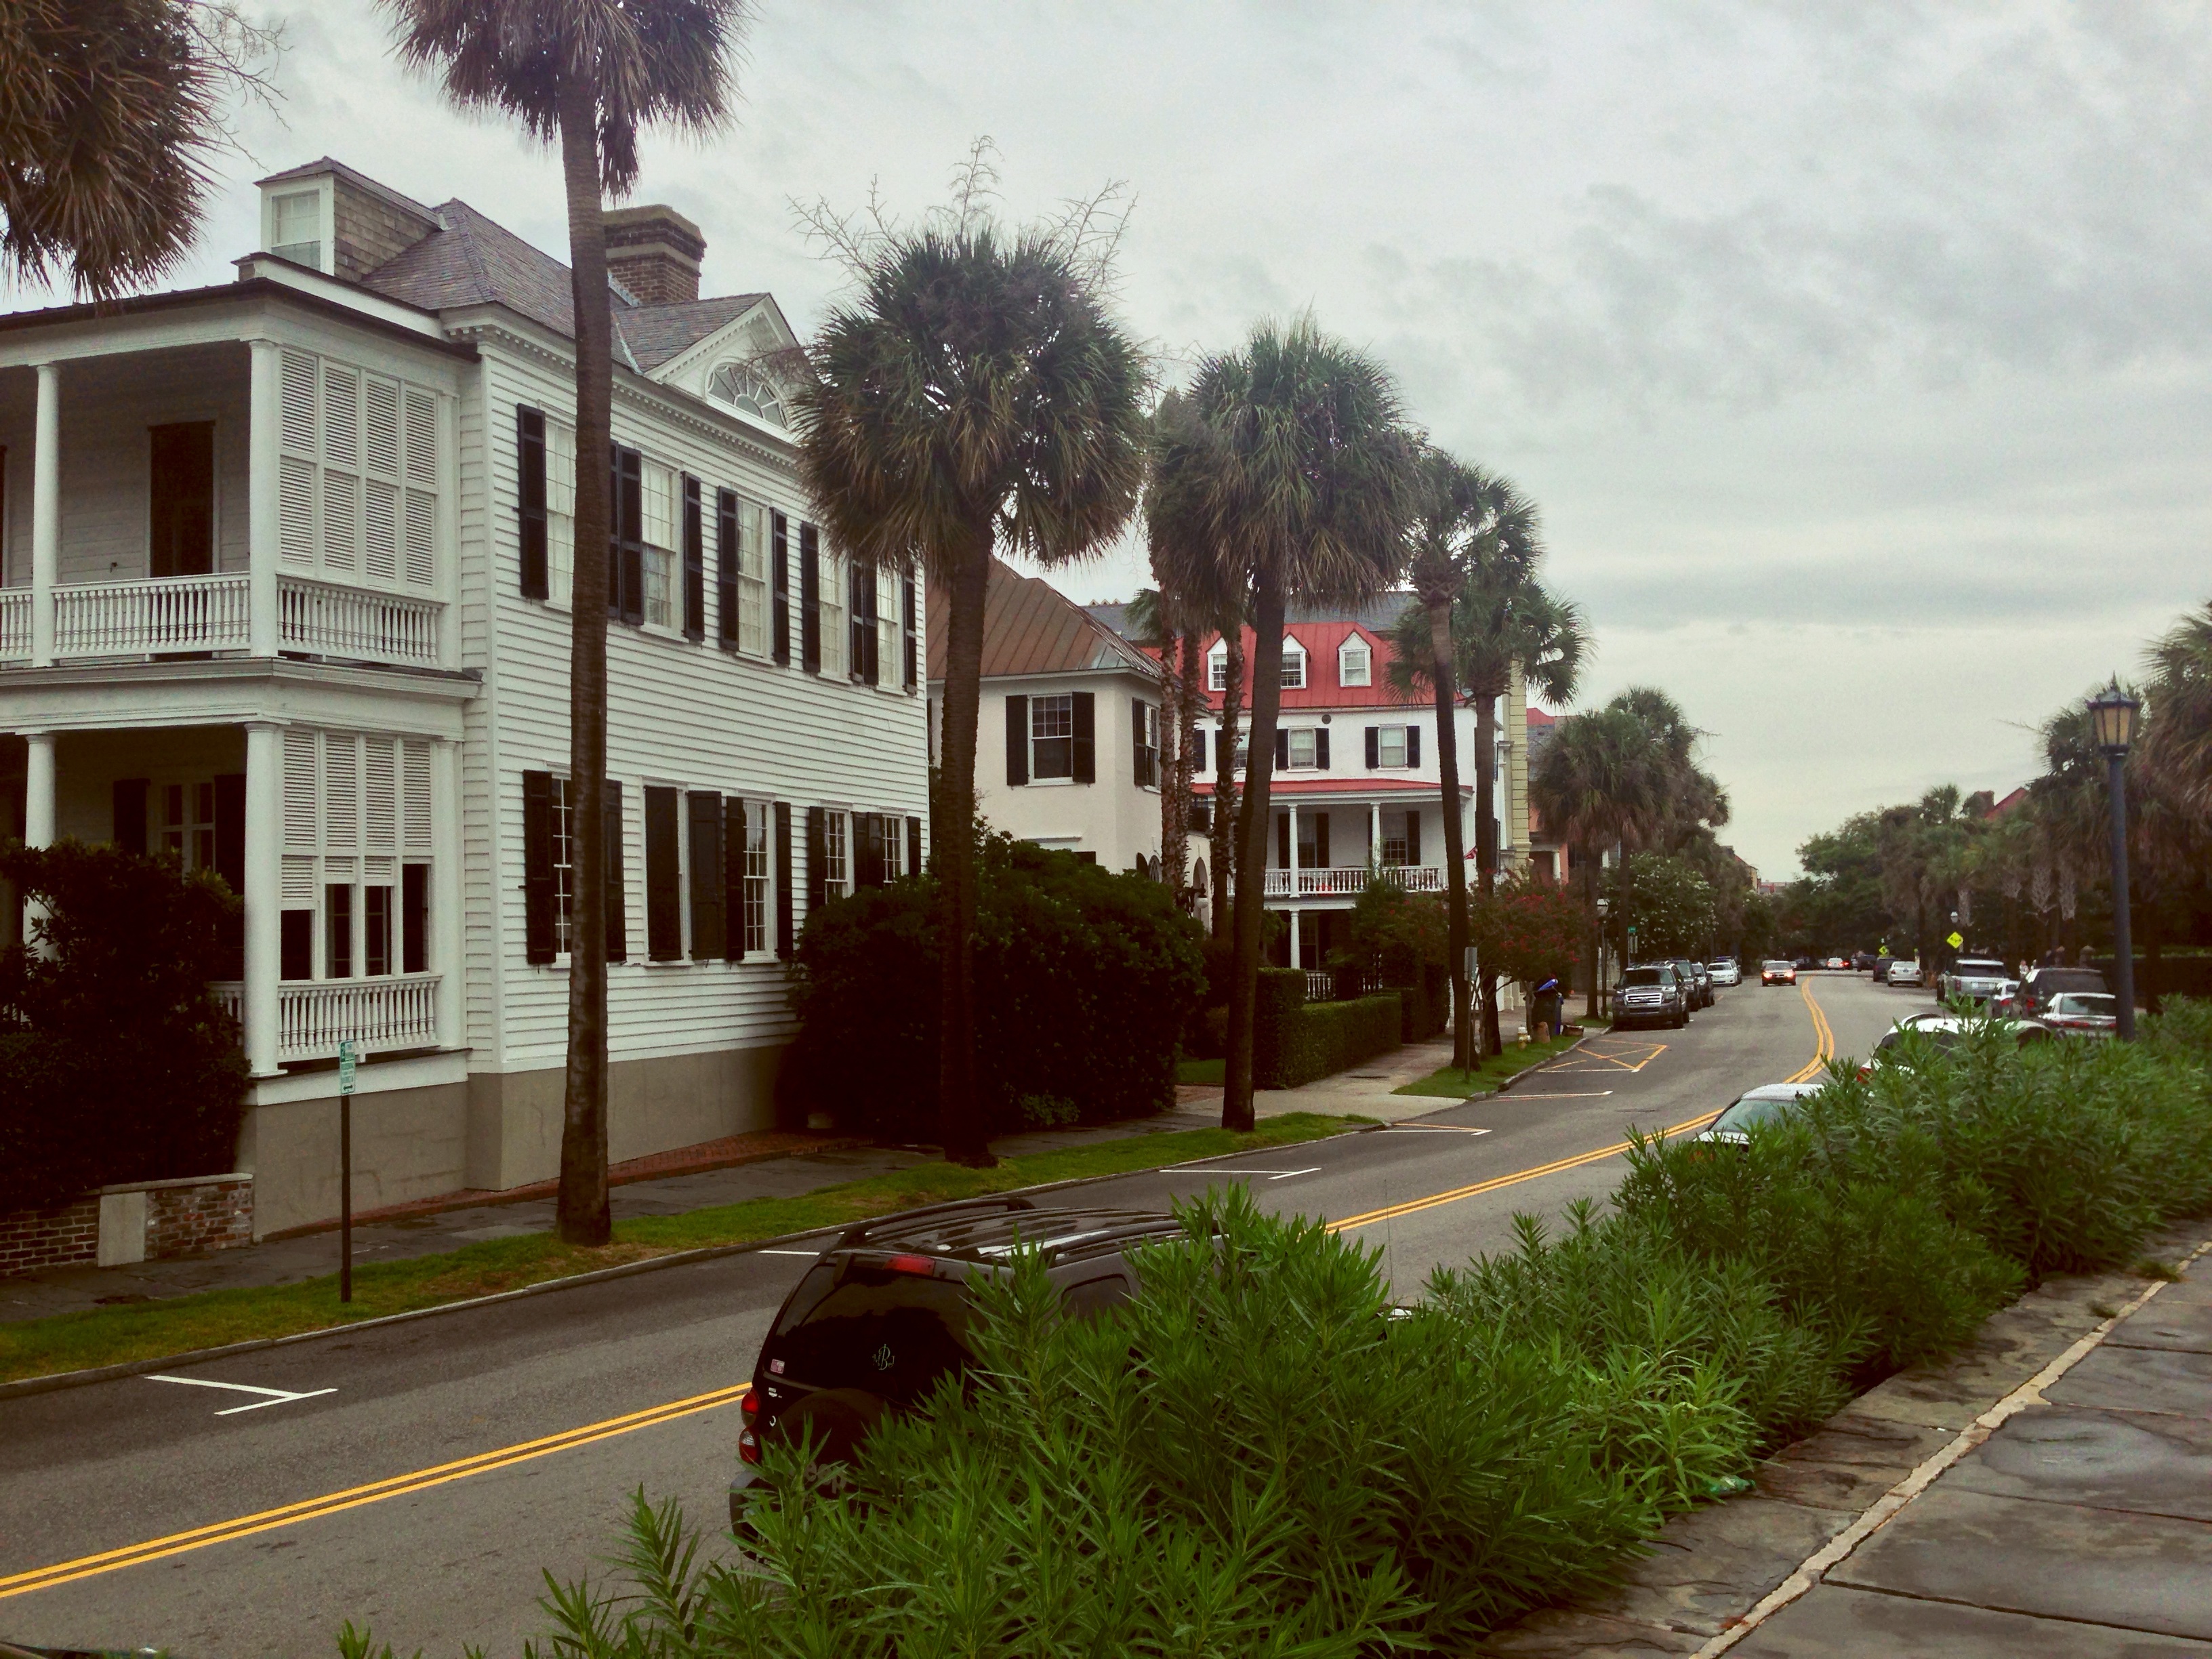
tree, architecture, road, street, house, town, building, city, home, cityscape, downtown, neighborhood, suburb, suburban, residence, property, residential, lane, waterway, housing, infrastructure, houses, suburbs, estate, neighbourhood, urban area, row house, residential area, human settlement